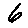
Label: 6